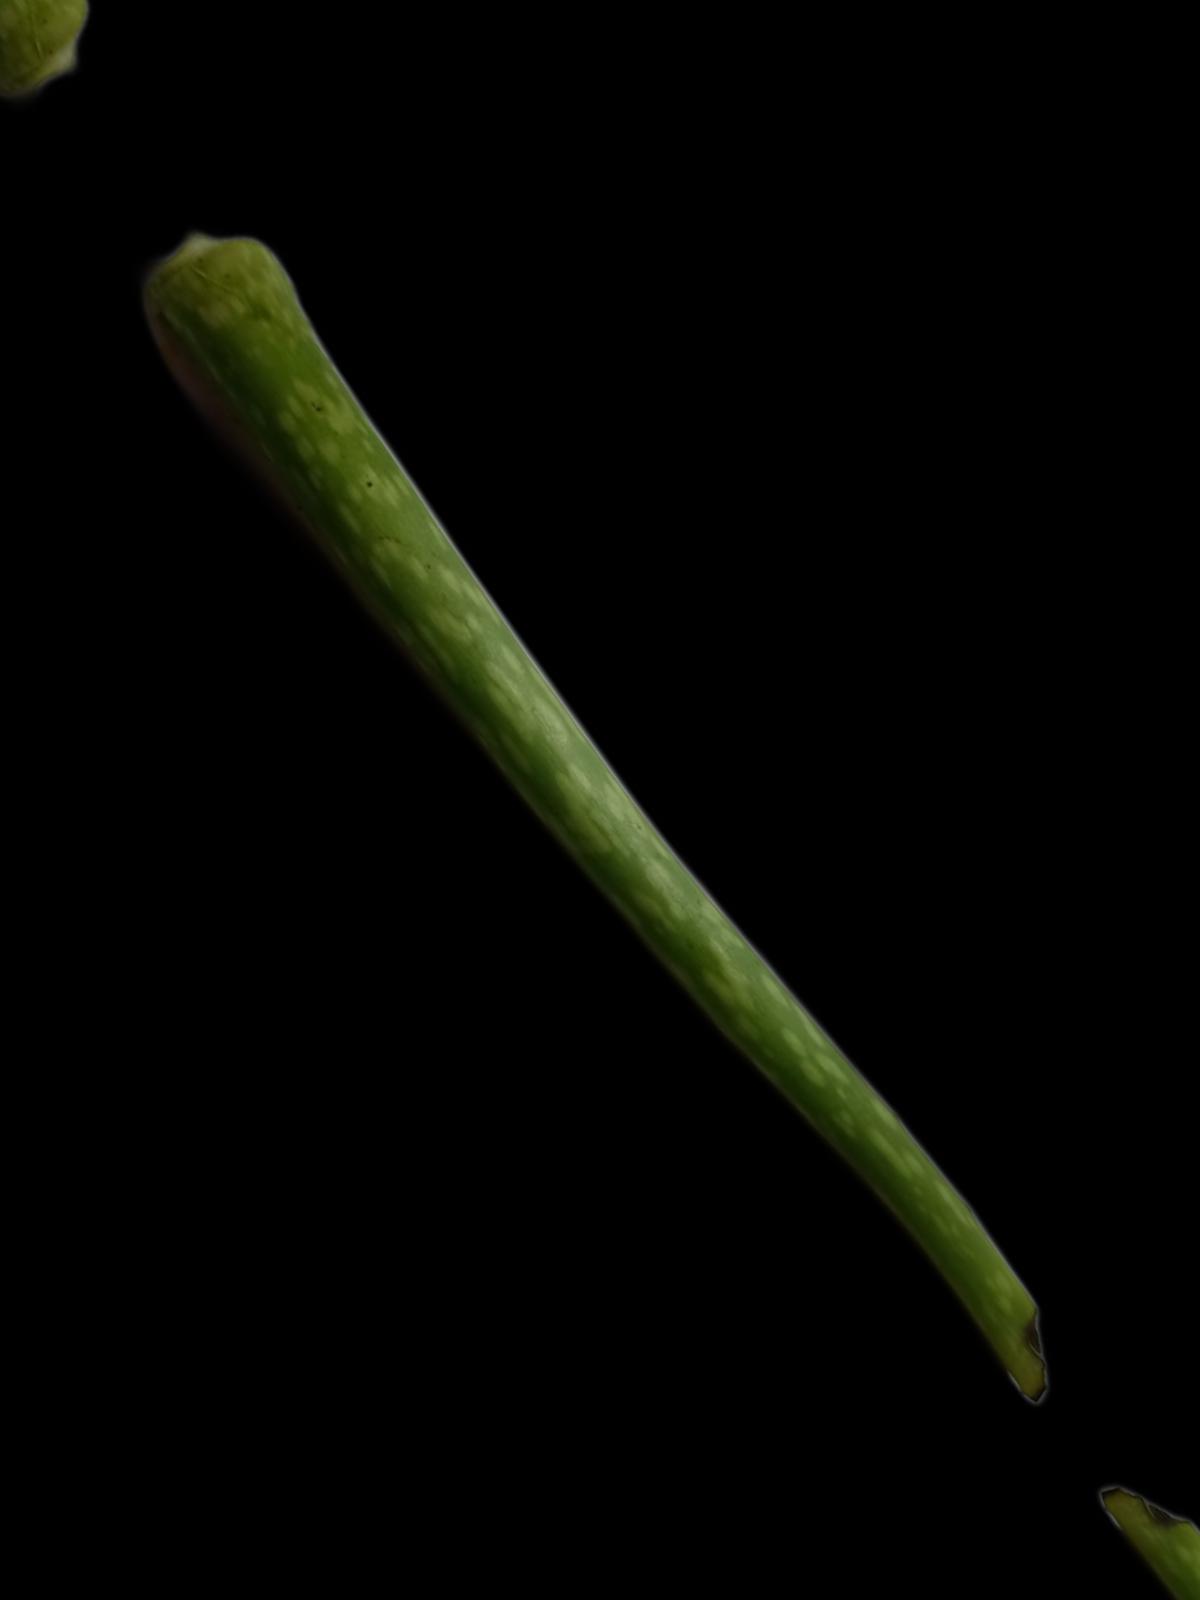
Plant: Aloe Vera